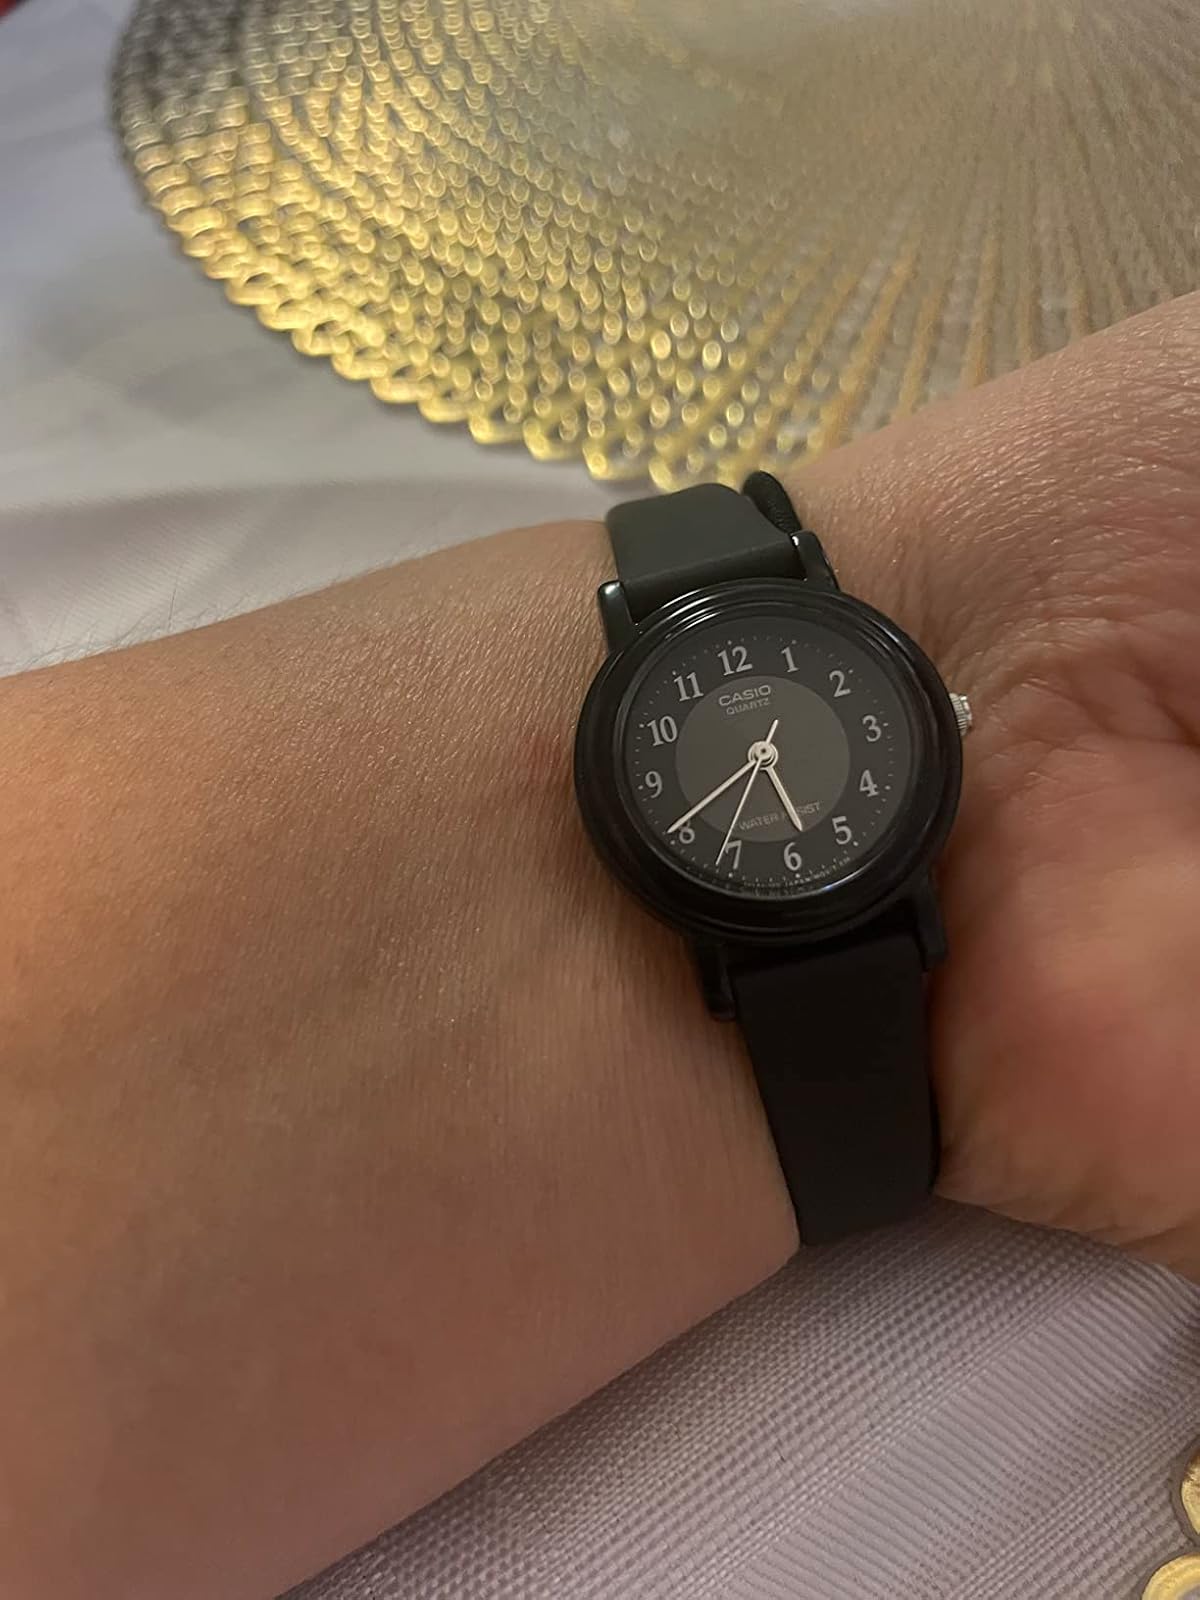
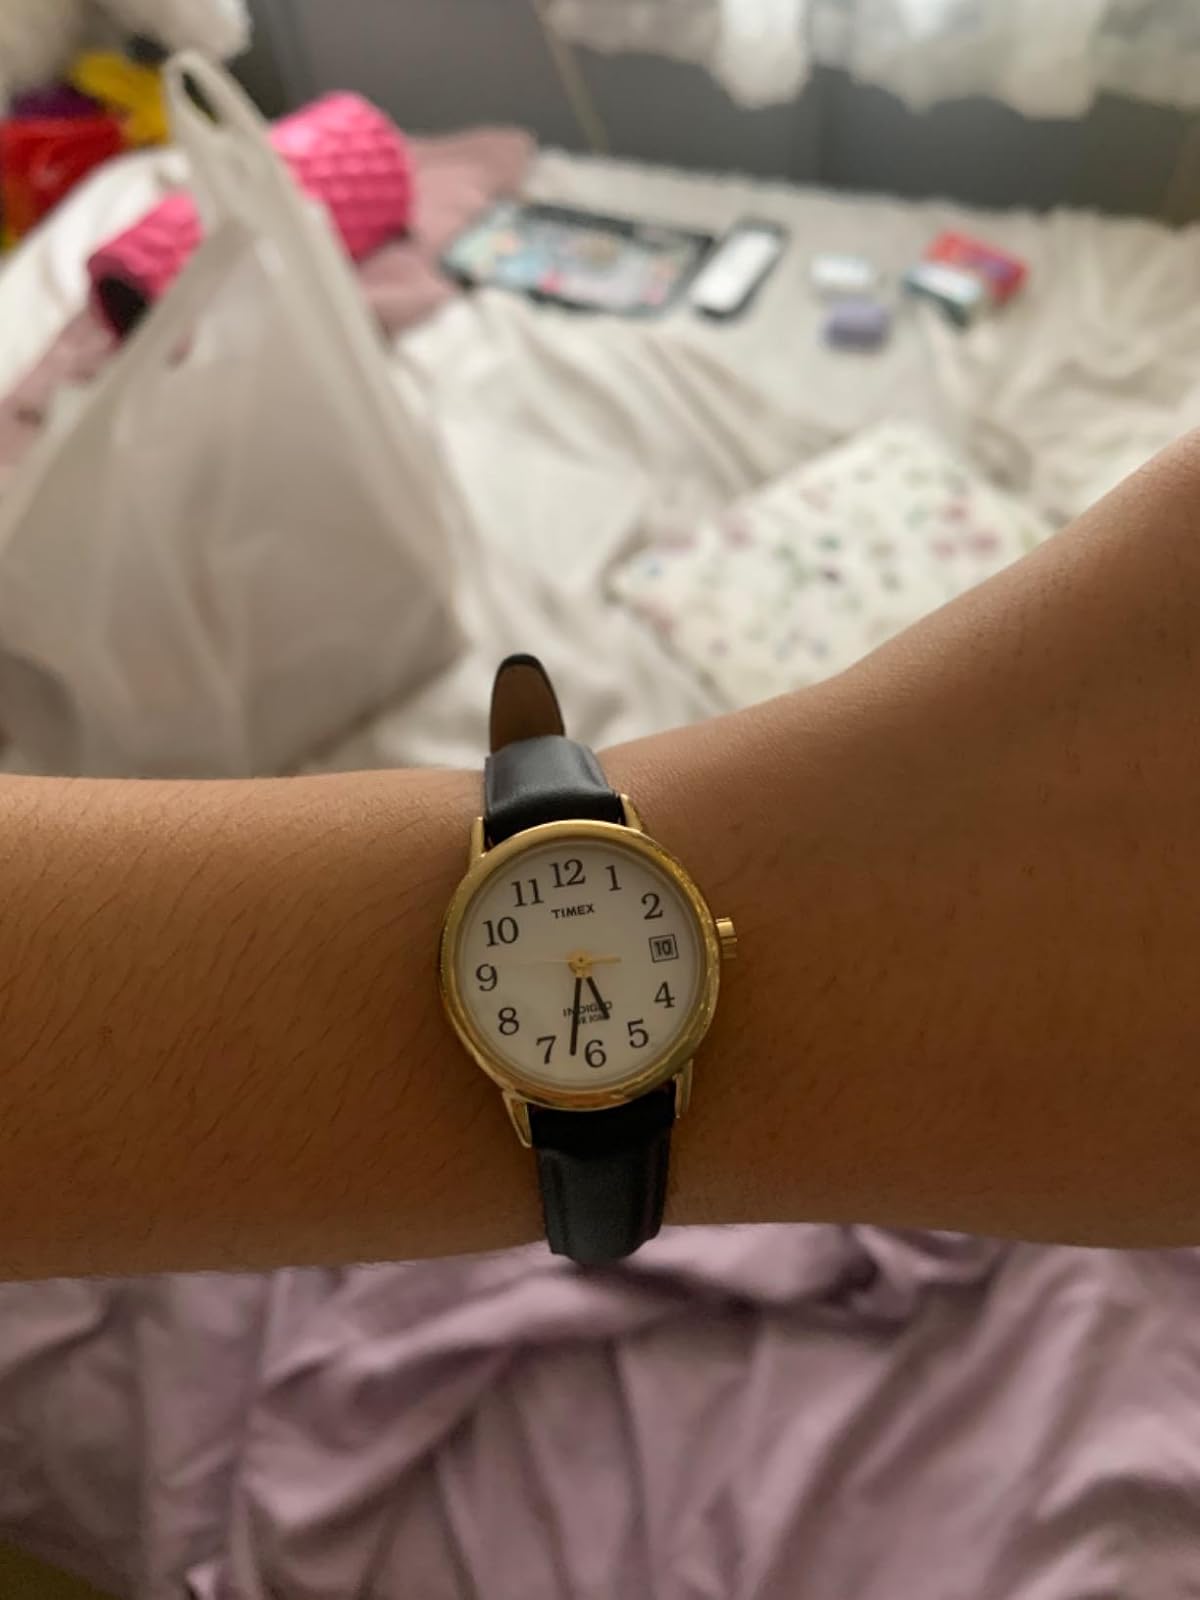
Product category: accessories_watch
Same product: no